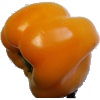
Label: yellow_pepper